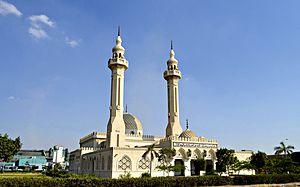
Sadat City, est une ville égyptienne. Sa population est estimée à 155,000 habitants.